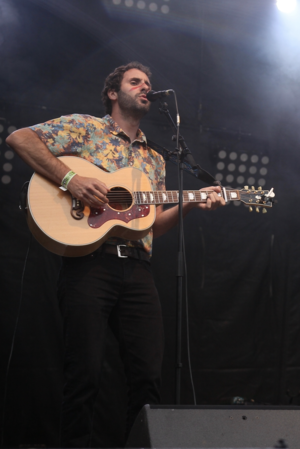
MPL est un groupe de chanson française mélangeant pop française, électro, rap et slam, fondé en 2012. MPL est l'abréviation de « Ma Pauvre Lucette », leur ancien nom de scène.